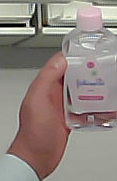
Product: johnson_baby